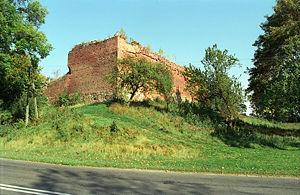
Le Traité de Bromberg ou traité de Wehlau-Bromberg conclu entre Jean-Casimir de Pologne et le Grand Électeur Frédéric-Guillaume Ier de Brandebourg, à Bromberg le 6 novembre 1657, disposait qu'en échange de son appui militaire dans la Grande guerre du Nord et de la restitution de la Varmie à la Pologne, le prince de Hohenzollern-Brandebourg bénéficie de la souveraineté héréditaire sur le Duché de Prusse, et des districts poméraniens de Lauenburg et Bütow ; qu'en outre Draheim et Elbing soient remis en gage à la Marche de Brandebourg.